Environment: real
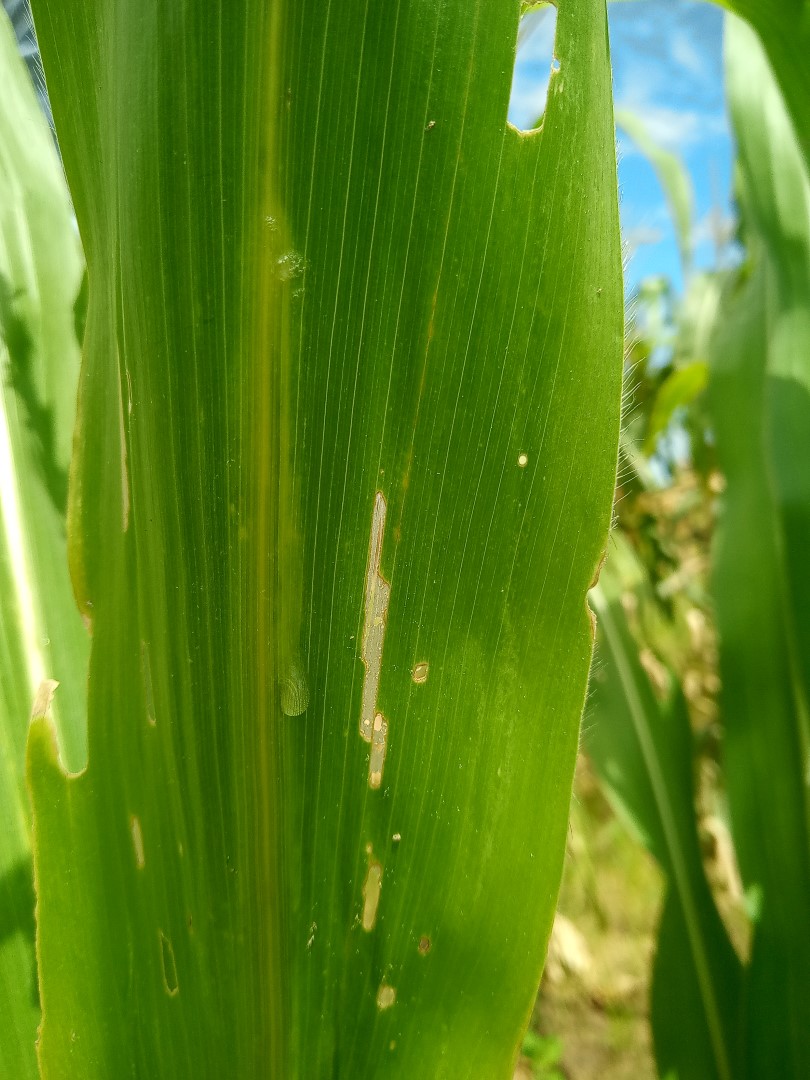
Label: fall_armyworm